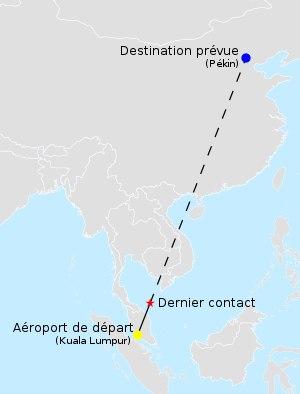
Le 8 mars 2014, le Boeing 777 du vol Malaysia Airlines 370 est porté disparu avec 239 personnes à son bord, dont une majorité de ressortissants chinois. L'appareil de la compagnie Malaysia Airlines, qui reliait Kuala Lumpur à Pékin, après avoir disparu des radars vietnamiens, aurait continué à voler pendant des heures et suivi, pour une raison inconnue, une trajectoire le menant dans le Sud de l'océan Indien, où il aurait été localisé pour la dernière fois par des satellites, avant de s'abîmer en mer.